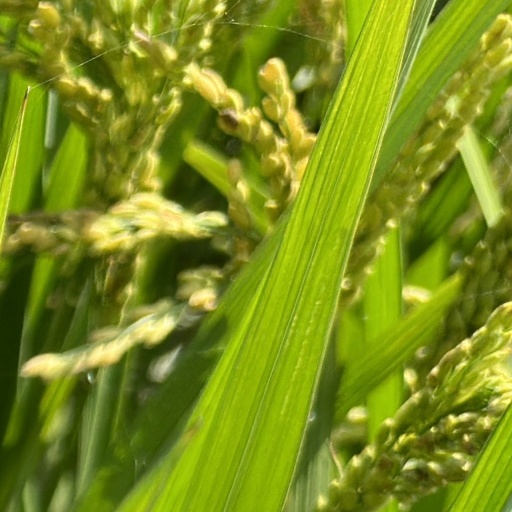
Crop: rice